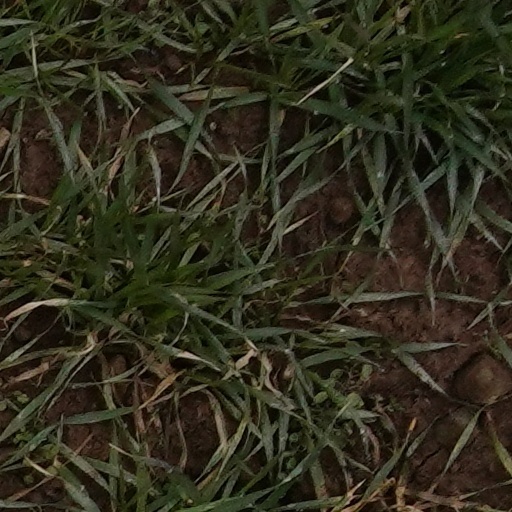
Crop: wheat